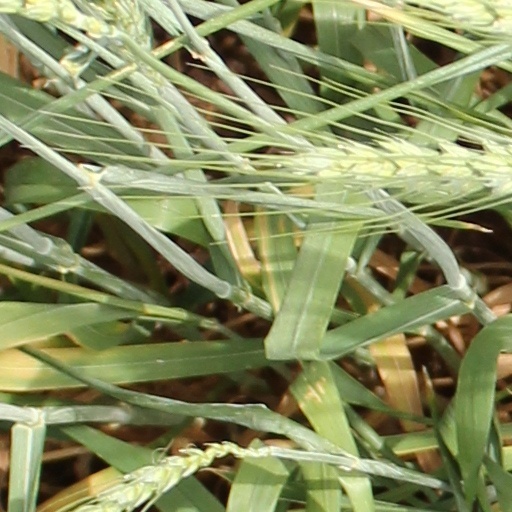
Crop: wheat